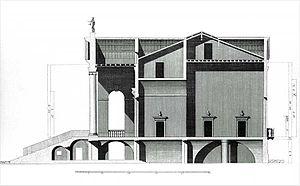
La villa Chiericati est une villa veneta d'Andrea Palladio sise à Vancimuglio, hameau de la commune de Grumolo delle Abbadesse, dans la province de Vicence et la région Vénétie, en Italie.